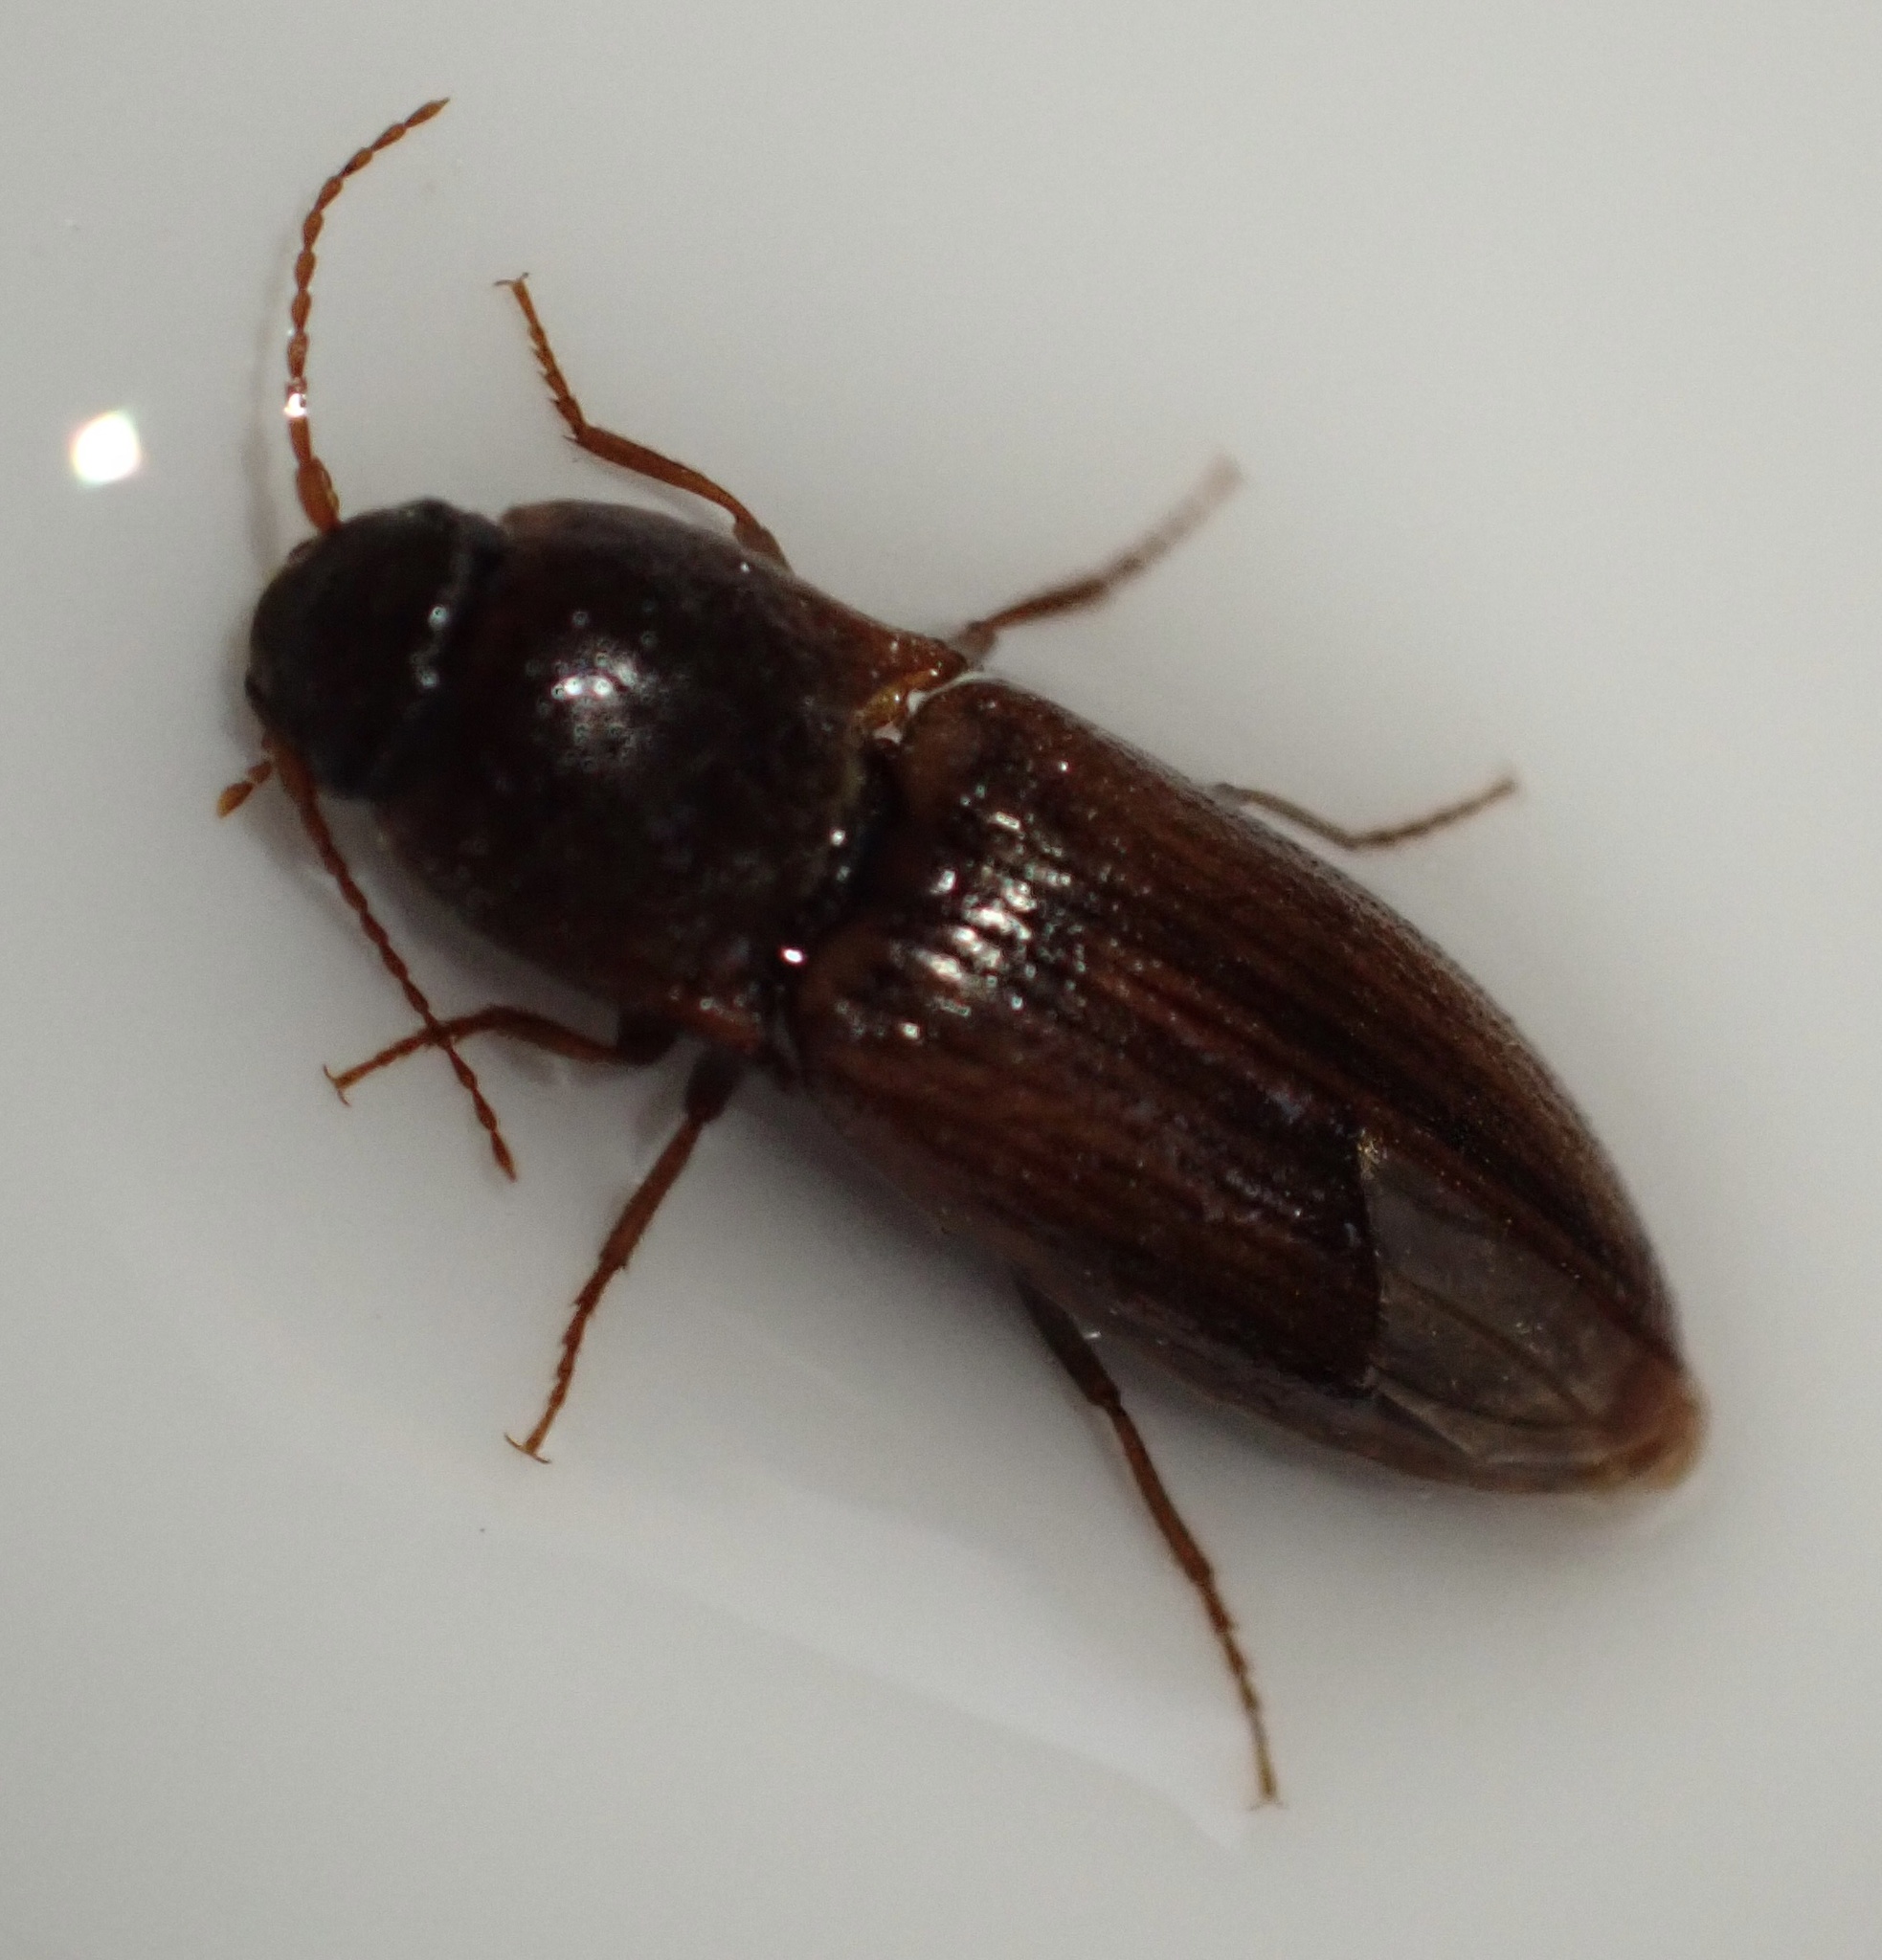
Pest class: clickbeetles_wireworms